McLaren MP4/4

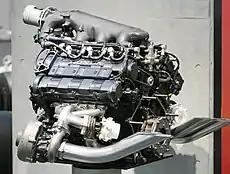
The Honda RA168E V6 turbo used in the MP4/4

The situation improved immensely when Ayrton Senna was signed to partner Alain Prost (at Prost's suggestion) on a three-year contract. The McLaren chassis, the Senna and Prost pairing, and finally the new Honda RA168E engines with , looked like a formidable combination. However, there were concerns after the FIA introduced a fuel regulation for the turbo-powered cars of 150 litres for a race distance. Honda's engine management team worked feverishly on the fuel consumption of the RA168E which was specially built for the reduction in turbo boost from 4.0 bar to 2.5 bar rather than upgrading the 1987 spec engine, trying to improve it in order to avoid embarrassing late-race retirements. The car appeared 'as-is' through the season, save for a few aerodynamic revisions. The car arrived at the first race in Brazil with very little pre-season testing at Imola only a week before the race, but Senna was able to put the car on pole position by half a second from surprise second-place qualifier, Nigel Mansell driving the naturally aspirated Williams-Judd V8, with Prost qualifying third after not finding the balance of his car until the race morning warmup session.